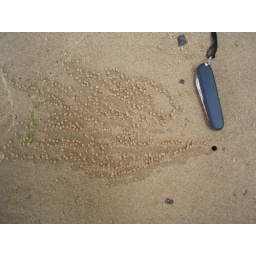
Unknown animal burrow in beach with tracks